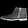
Label: Ankle boot